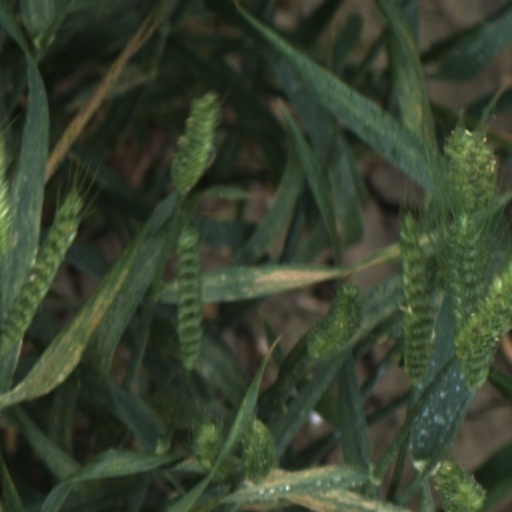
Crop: wheat